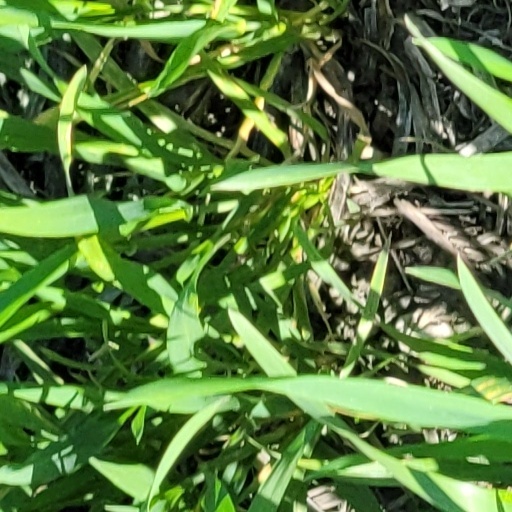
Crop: wheat